Xylomelum cunninghamianum

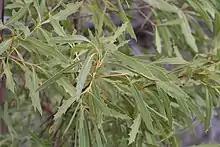
Juvenile foliage in Wondul Range National Park

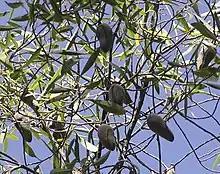
Fruit in Carnarvon Park

Xylomelum cunninghamianum is a species of flowering plant in the family Proteaceae and is endemic to eastern Australia. It is a shrub or small tree with narrow elliptic to lance-shaped leaves with toothed edges when young, groups of flowers covered with brownish hairs and oval fruit densely covered with velvety rust-coloured to grey hair.